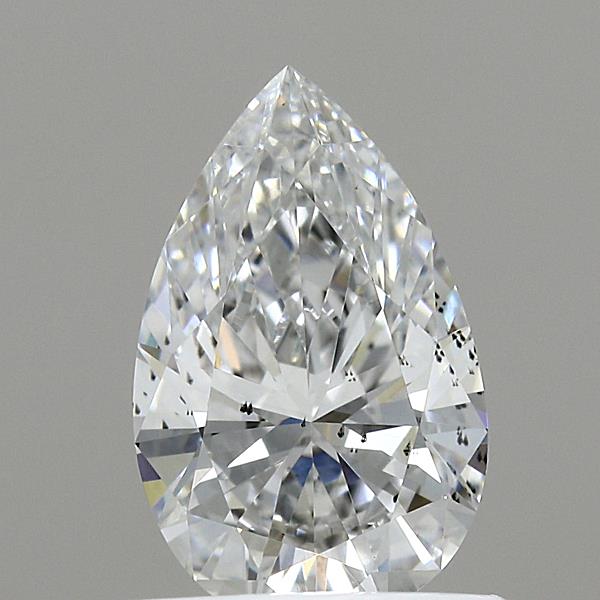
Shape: pear
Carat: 0.71
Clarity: SI1
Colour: E
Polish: EX
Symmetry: EX
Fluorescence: NONE
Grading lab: IGI
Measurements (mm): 8.08 x 5.07 x 3.09